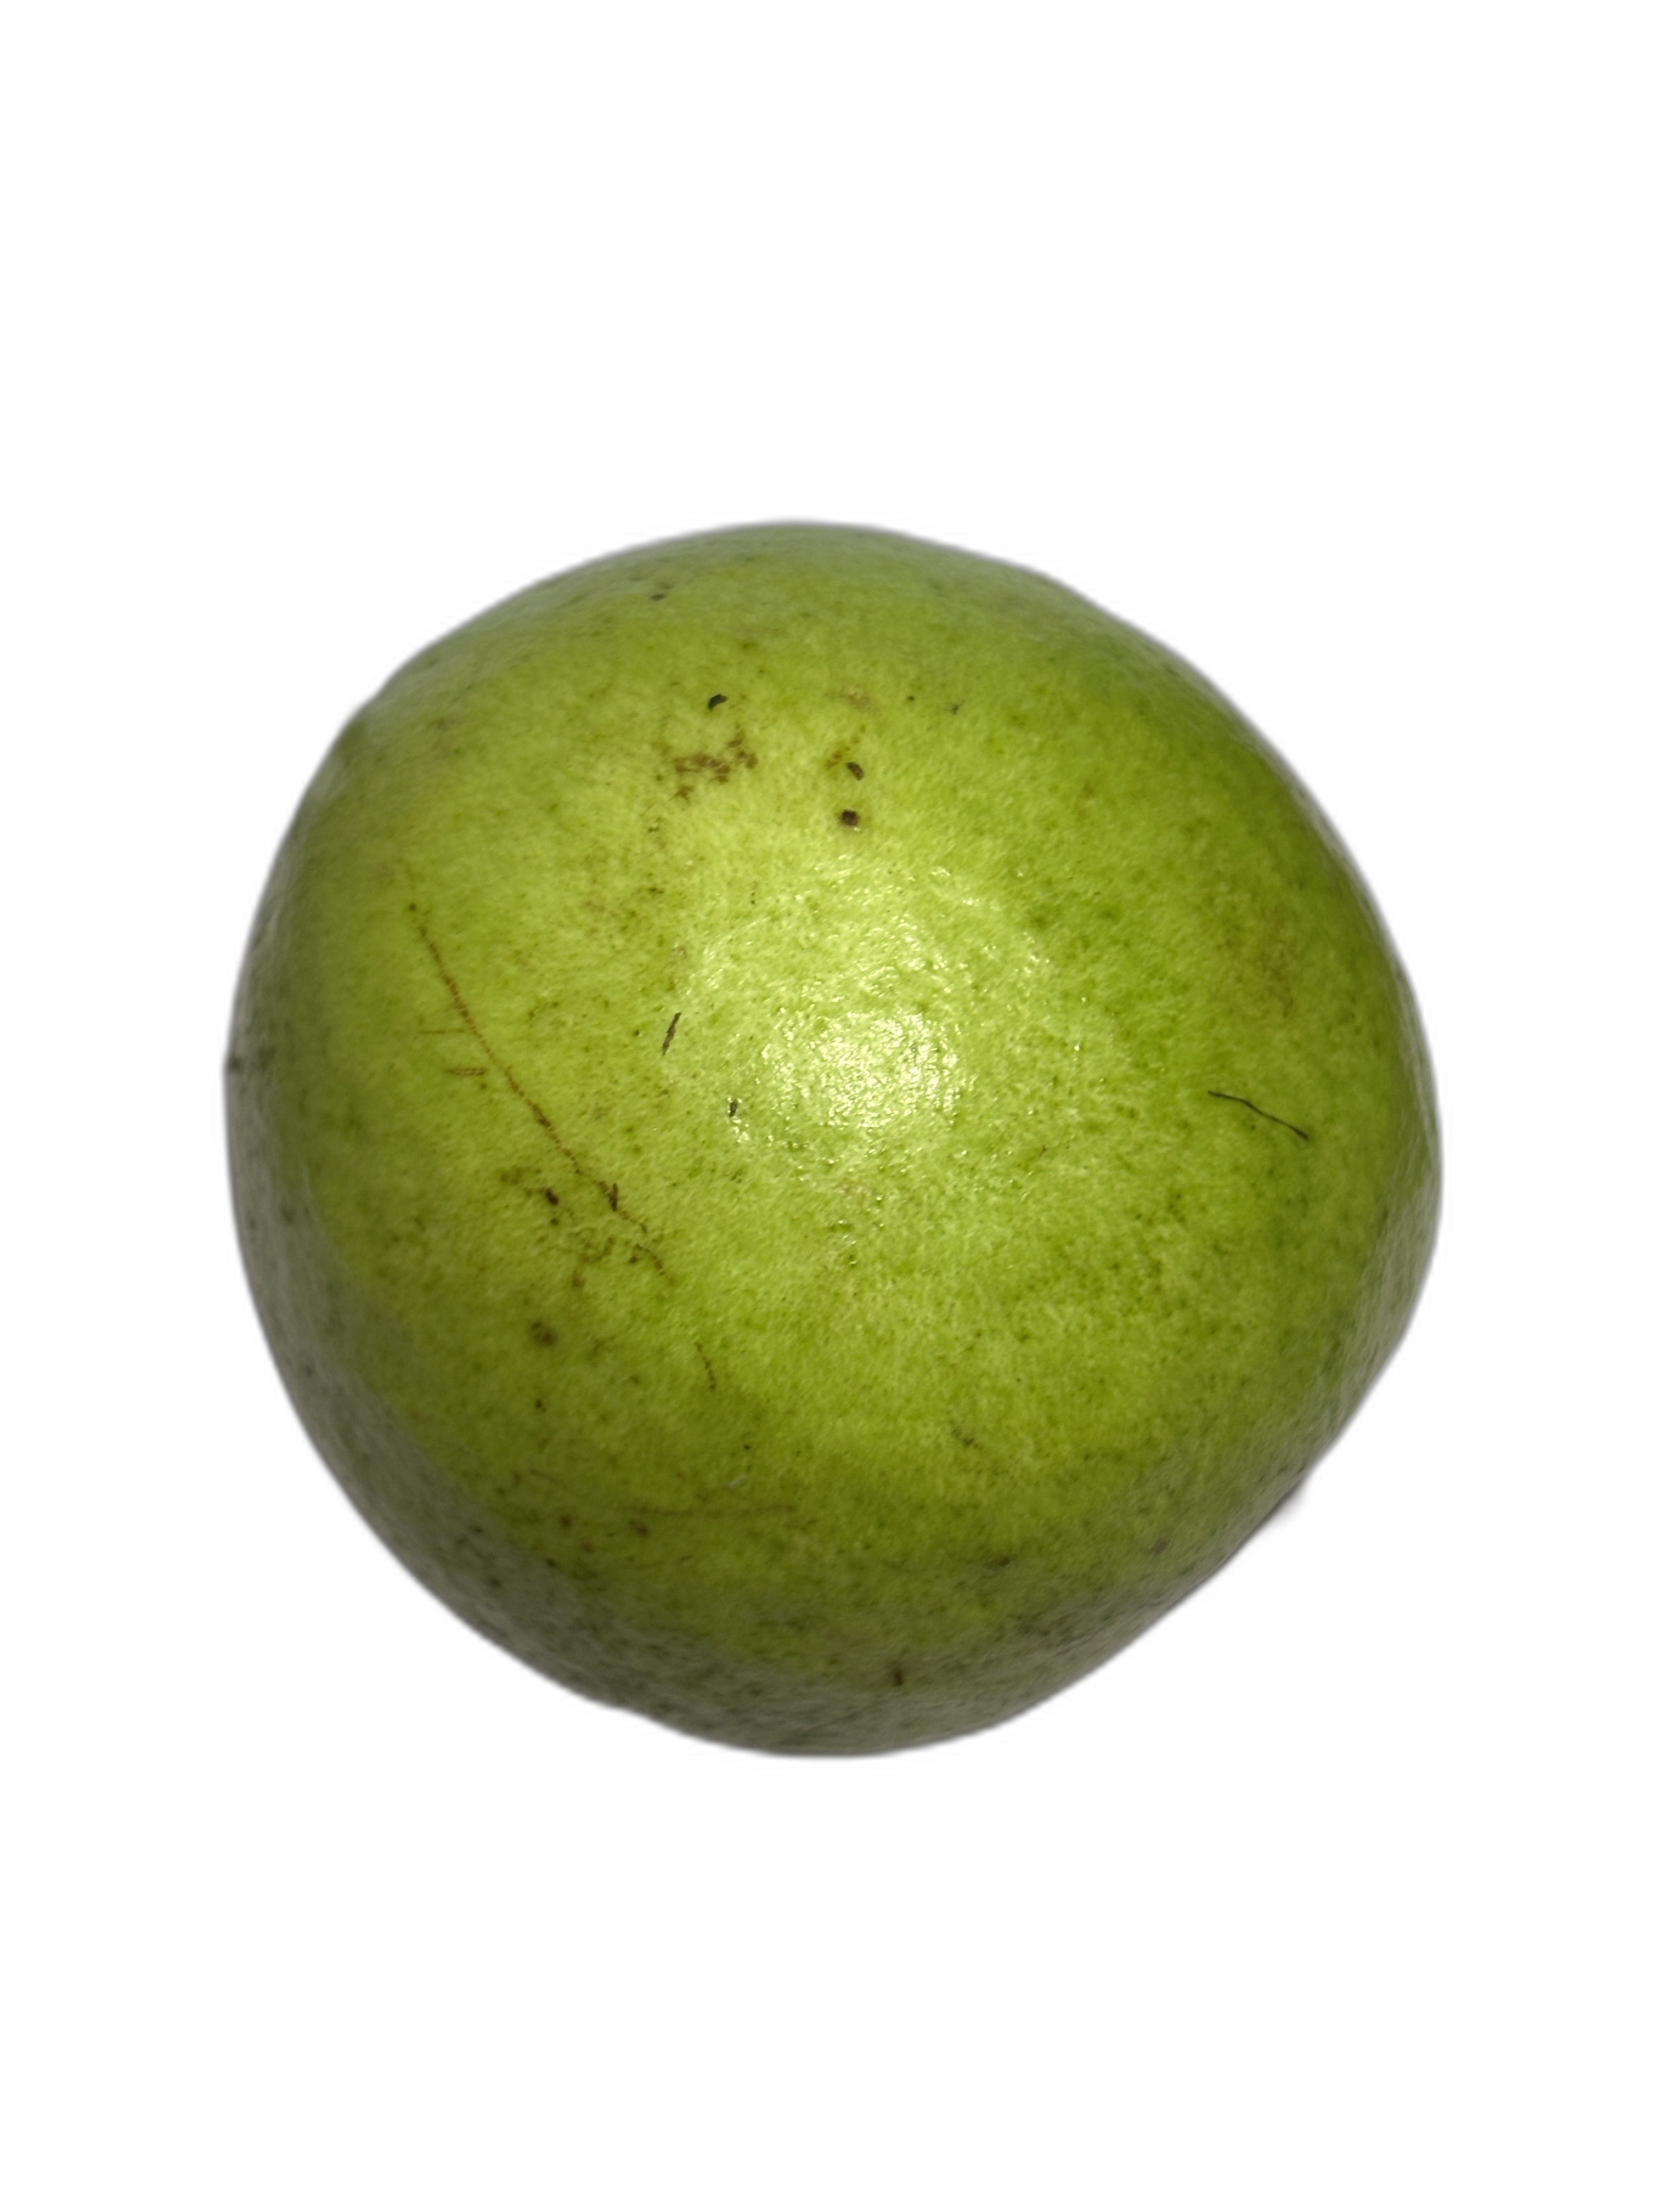
Plant part: fruit
Disease: Healthy